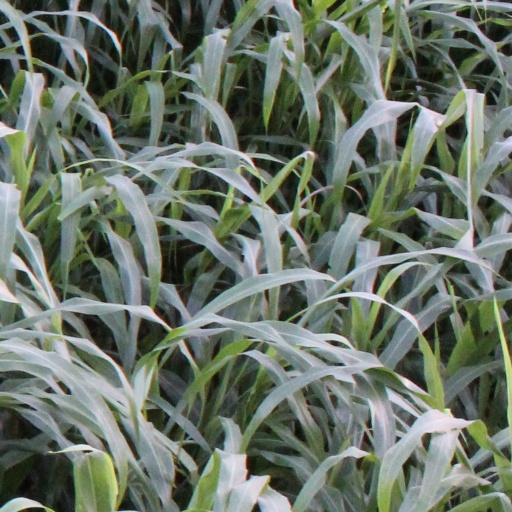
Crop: sorghum